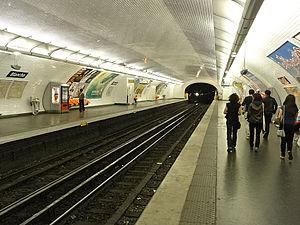
Station Blanche de la ligne 2 du métro de Paris, France.